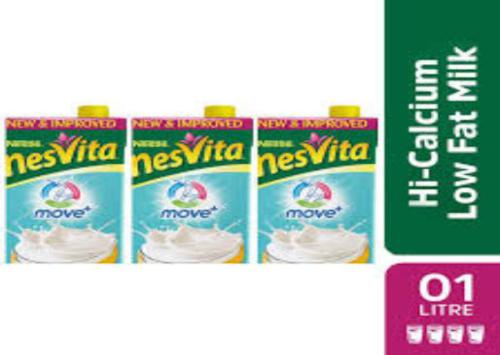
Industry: Food